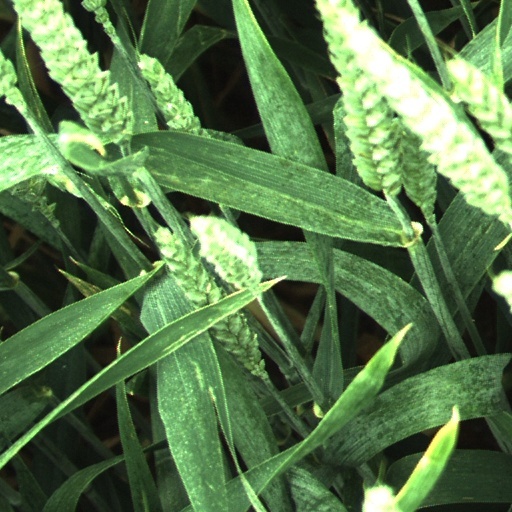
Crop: wheat